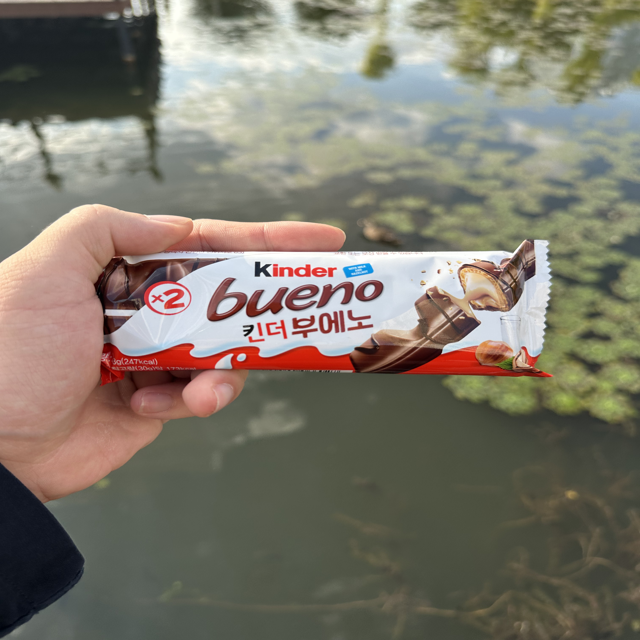
Label: plastics